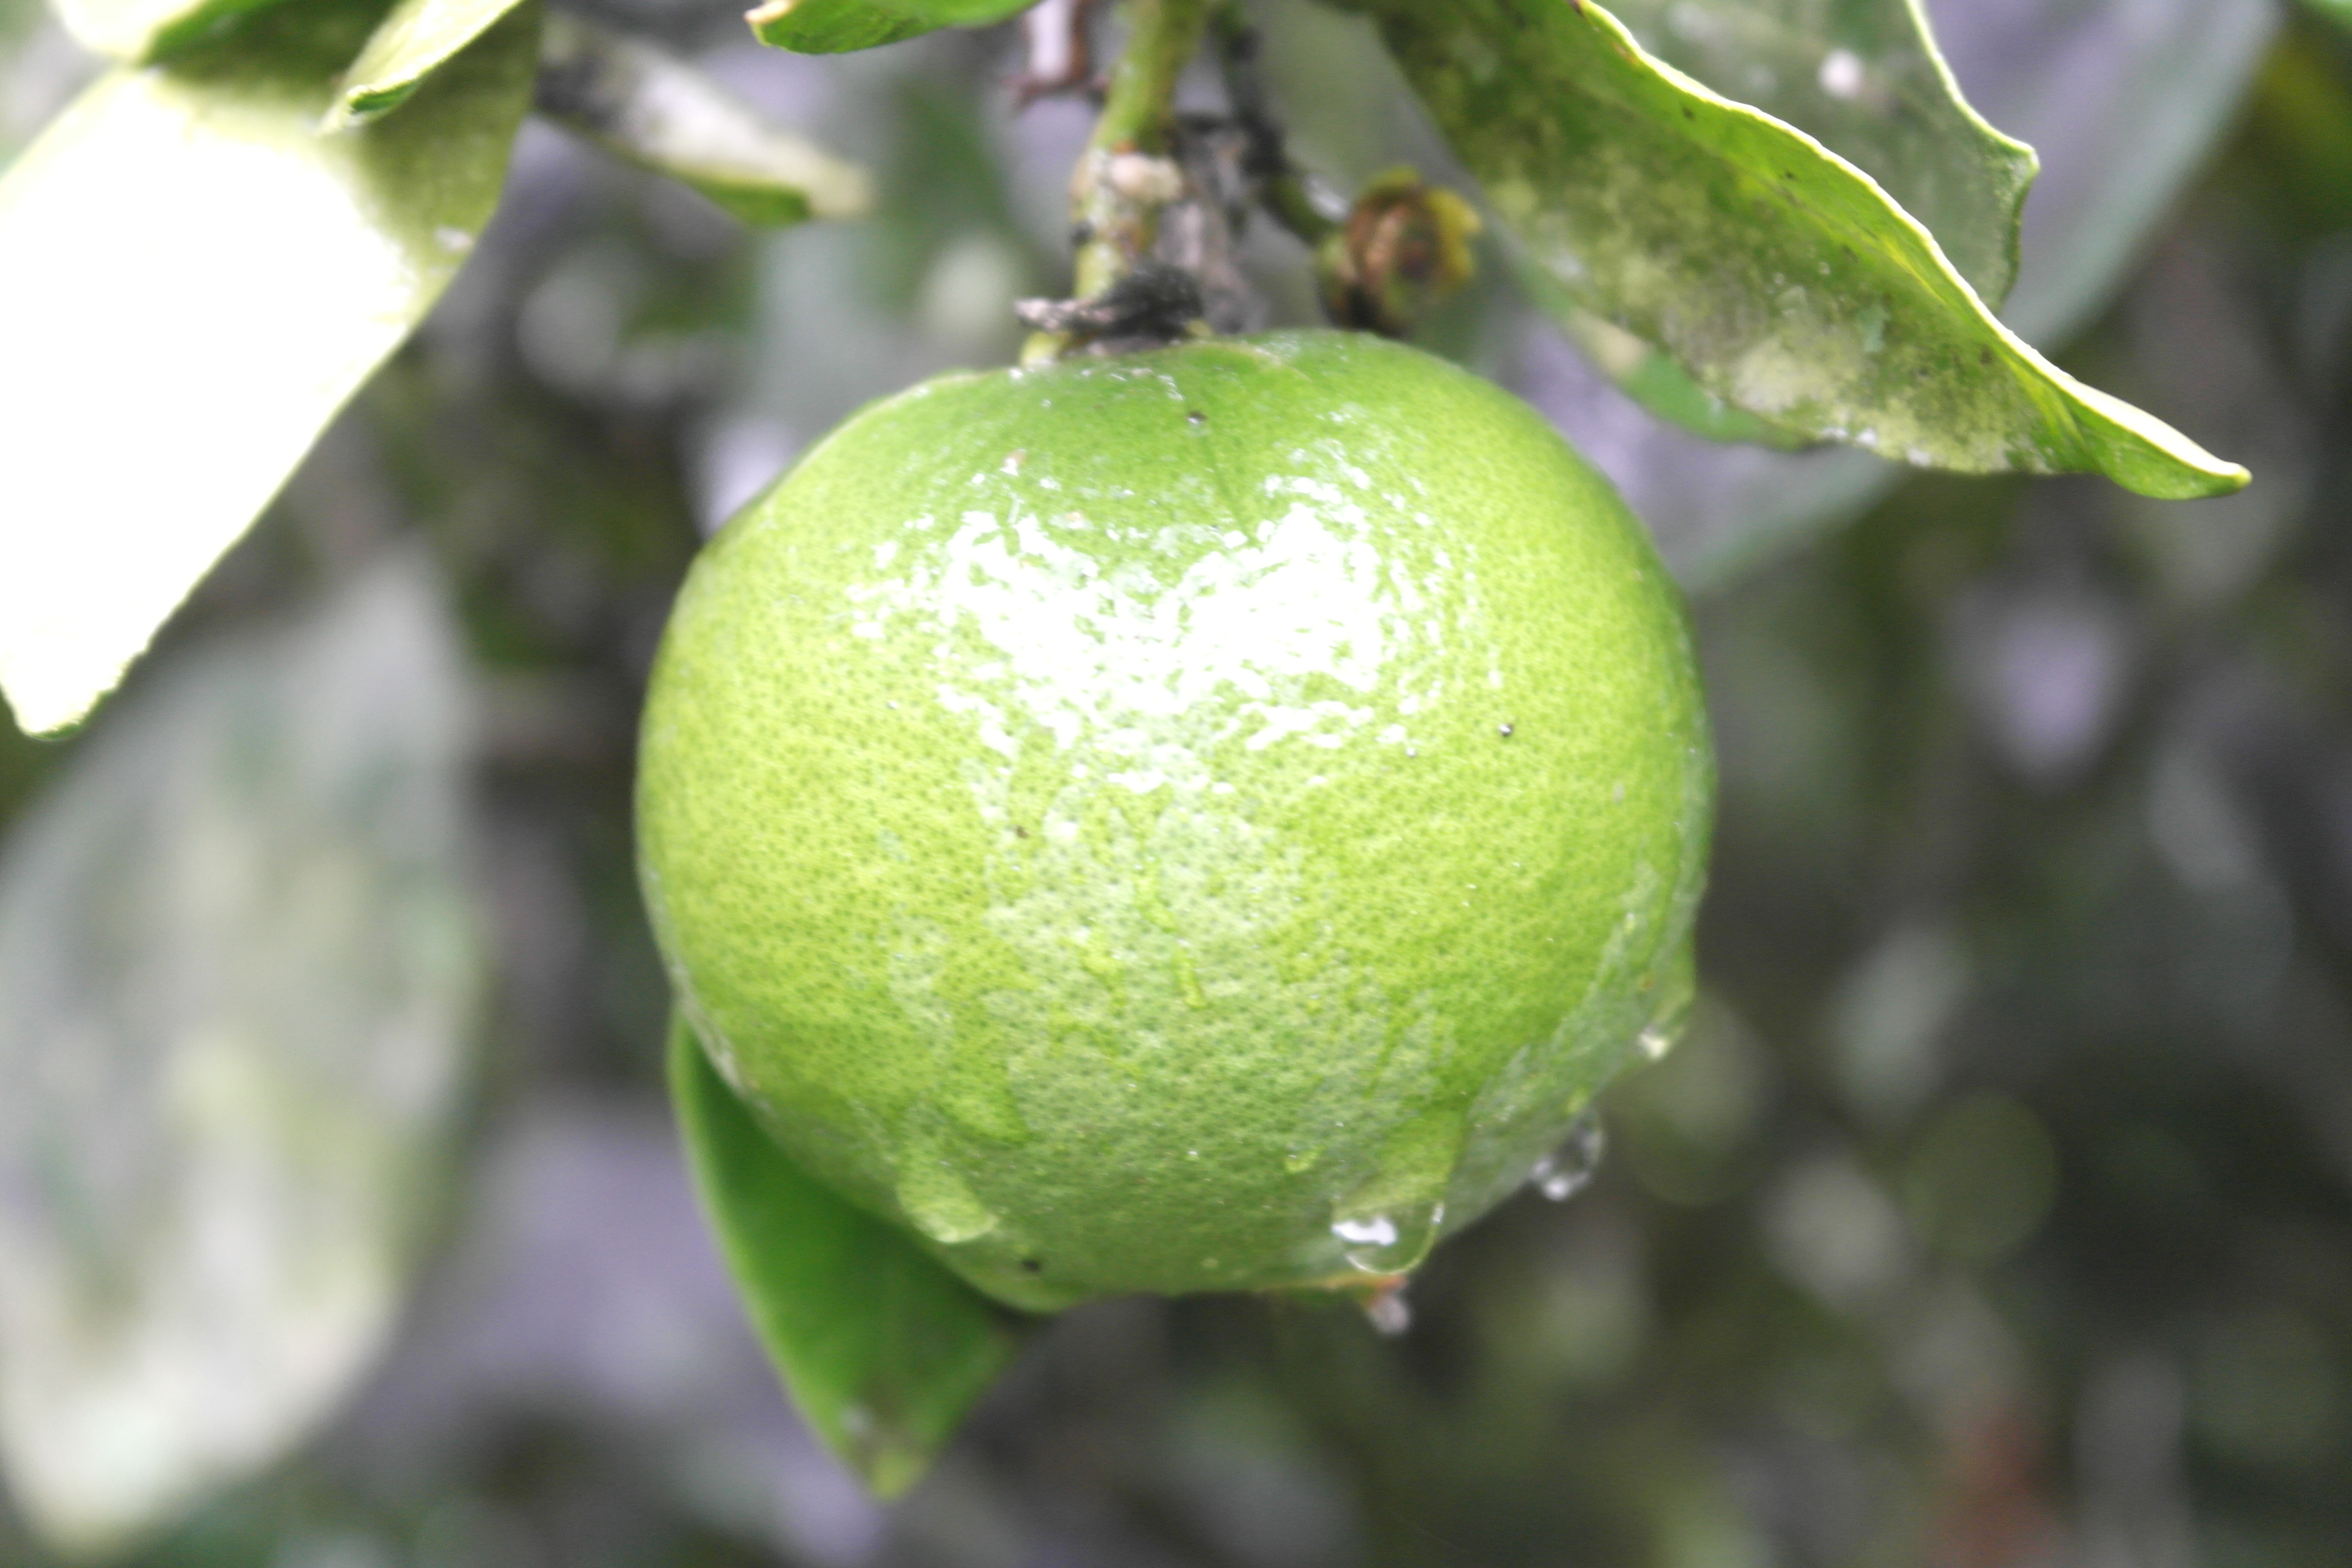
lemon, orange, citric, fruit, limon, naranja lima, verde, tree, nature, arbol, colombia, persian lime, lime, citrus, plant, citron, sweet lemon, key lime, food, bitter orange, flowering plant, flower, fruit tree, yuzu, produce, meyer lemon